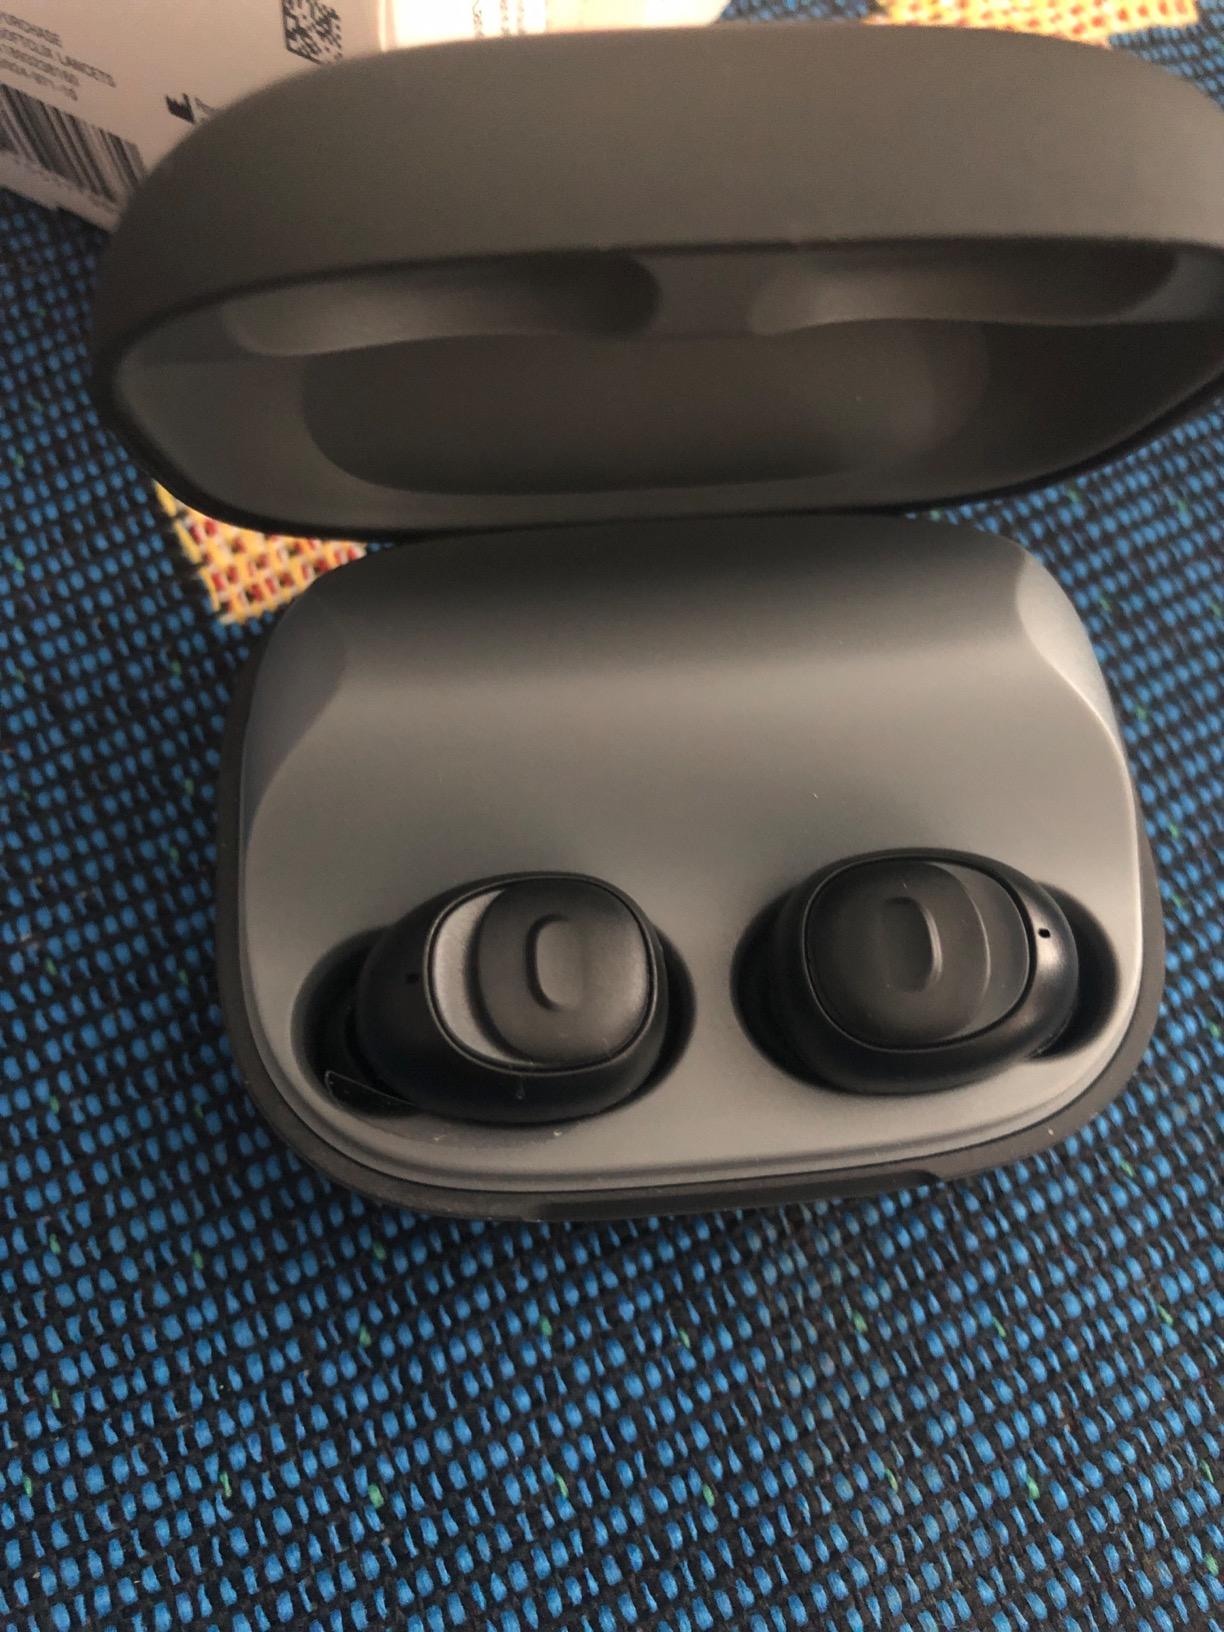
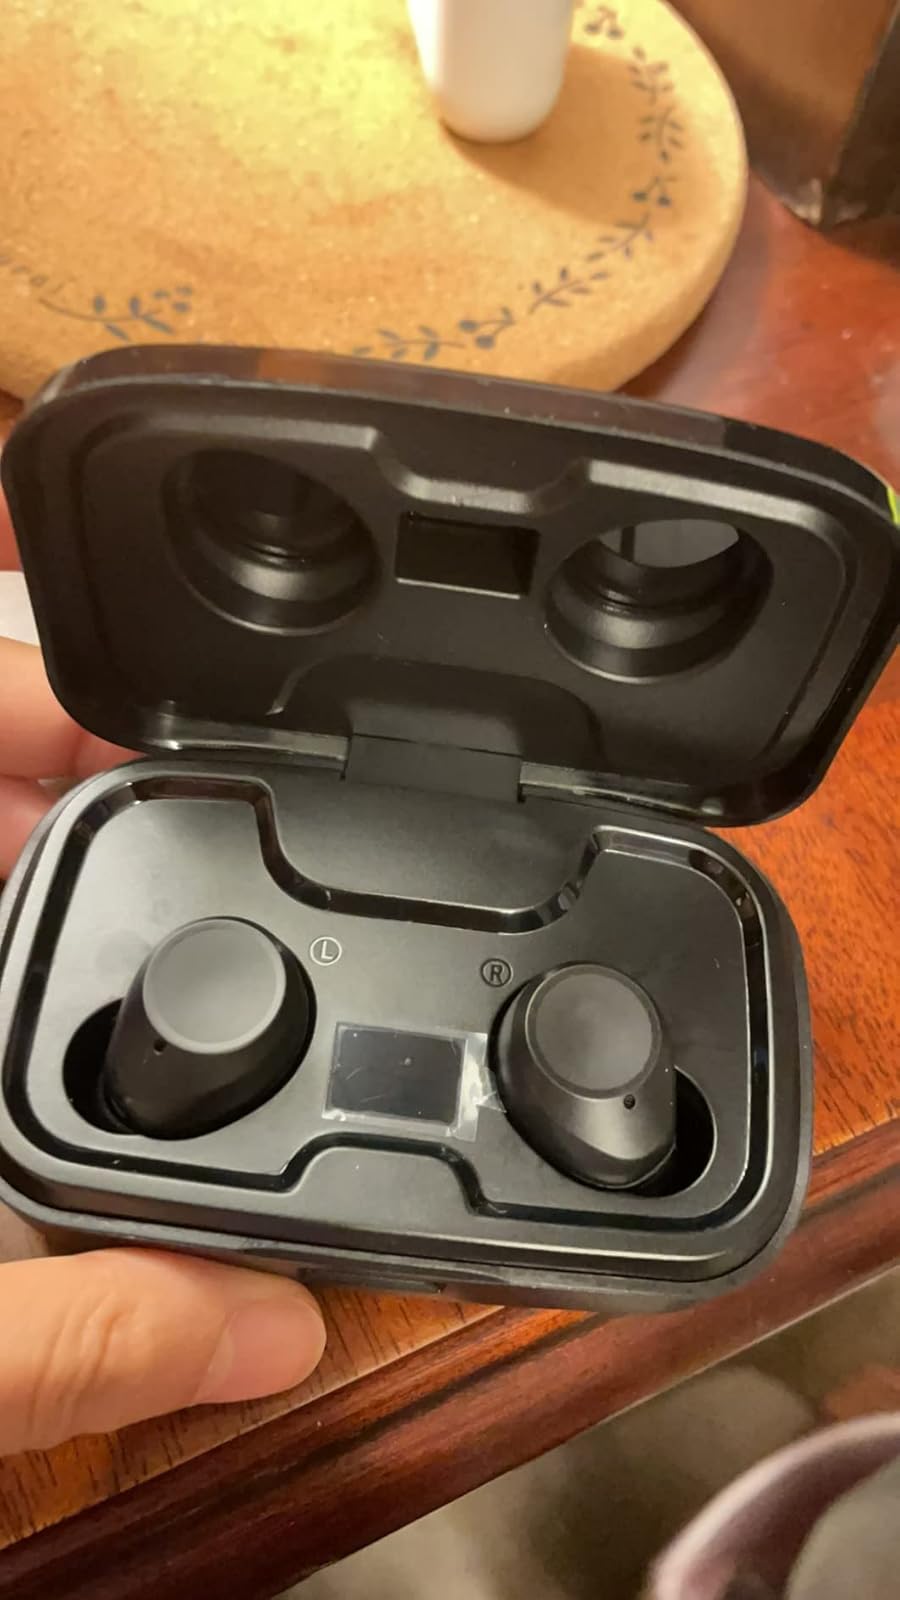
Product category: earbuds
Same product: no